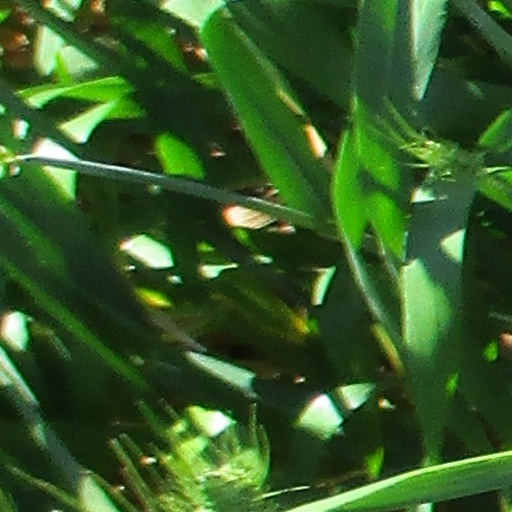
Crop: wheat